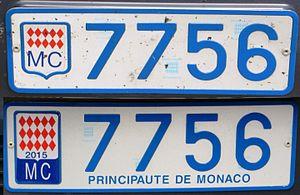
La plaque d'immatriculation monégasque est l'un des éléments du dispositif permettant l'identification d'un véhicule du parc automobile de Monaco. Elle est obligatoire sur la plupart des véhicules à moteur enregistrés dans la principauté.